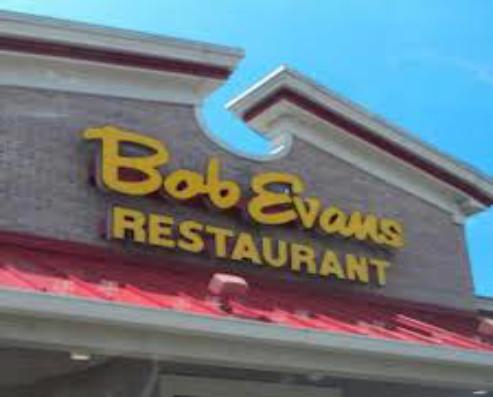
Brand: Bob Evans Restaurants
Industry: Clothes